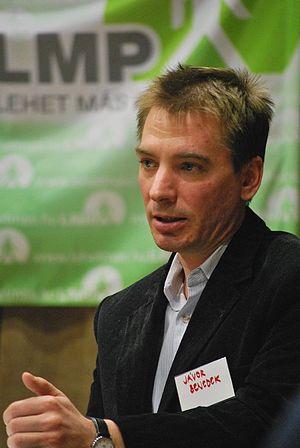
Les élections locales de 2010 à Budapest se sont déroulées le 3 octobre 2010 dans la capitale hongroise. Elles ont vu la droite, menée par une coalition Fidesz-KDNP s'emparer de la majorité des arrondissements de la ville, ainsi que de la majorité des sièges à l'Assemblée métropolitaine. Après vingt années de domination sociale-libérale, c'est le conservateur István Tarlós qui devient bourgmestre principal de Budapest.
Benedek Jávor est un homme politique hongrois membre de Ensemble 2014.